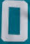
Number: 0